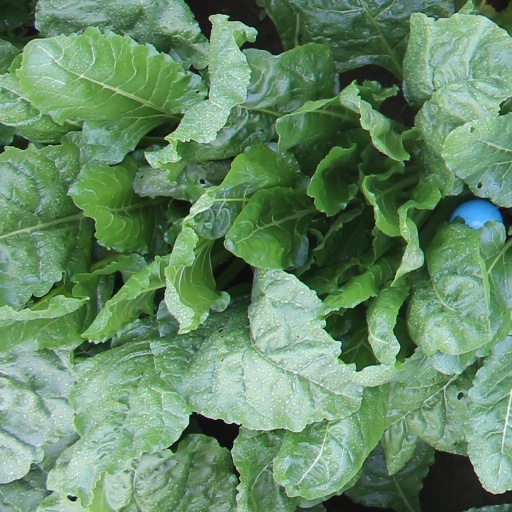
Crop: sugar beet